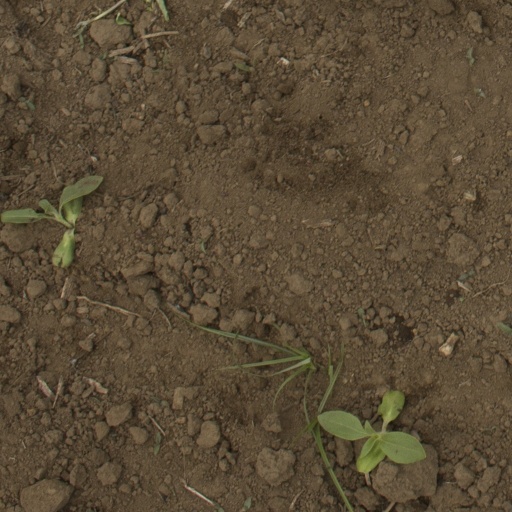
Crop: Jerusalem artichoke